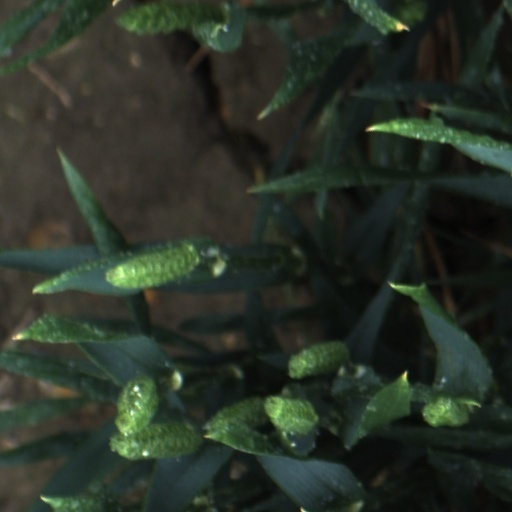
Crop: wheat